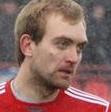
Age: 24